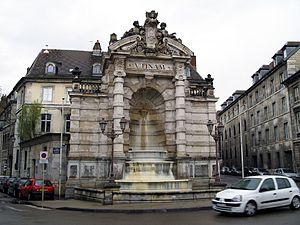
Besançon est riche des nombreuses fontaines et sculptures réparties dans différents quartiers de la ville. Aux sculptures décoratives et commémoratives s'ajoutent les fontaines dont les plus anciennes ont perdu leur rôle social pour devenir ornementales. Des cadrans solaires, fresques et trompe-l'œil décorent aujourd'hui façades et fenêtres.